Sac and Fox Nation

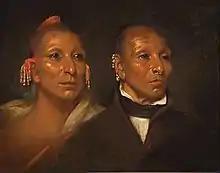
"Black Hawk and His Son Whirling Thunder", 1833. Portrait by John Wesley Jarvis. Oil painting in the Gilcrease Museum, Tulsa

The Sac and Fox Nation is headquartered in Stroud, Oklahoma, and their tribal jurisdictional area covers Lincoln, Payne, and Pottawatomie counties. Their Principal Chief is Randall Carter. A council of five elected officials, each elected for a four-year term, govern the tribe. Elections are held in August in odd-numbered years.